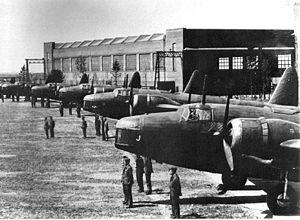
L'histoire militaire de la Nouvelle-Zélande pendant la Seconde Guerre mondiale débute lorsque la Nouvelle-Zélande entre dans la Seconde Guerre mondiale en déclarant la guerre à l'Allemagne nazie le 3 septembre 1939.
La Défense du Reich, en allemand Reichsverteidigung, est le nom donné à la guerre aérienne défensive menée par la Luftwaffe au-dessus de l'Europe occupée et de l'Allemagne nazie au cours de la Seconde Guerre mondiale. L'objectif était d'empêcher la destruction des villes et des industries allemandes par les alliés occidentaux. Ces opérations engagèrent des milliers d'avions et de multiples unités au cours de centaines de combats durant les campagnes de bombardements stratégiques alliés. Cette campagne fut la plus longue de la guerre aérienne et, avec la bataille de l'Atlantique, la plus longue campagne de la guerre. La Luftwaffe défendit l'espace aérien de l'Europe occupée contre les attaques menées, au départ par le Royal Air Force Bomber Command puis en tandem avec l’United States Army Air Forces.